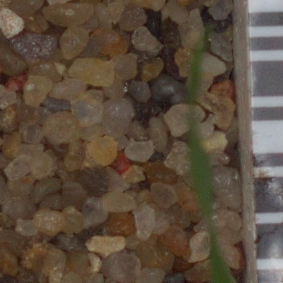
Label: black_grass